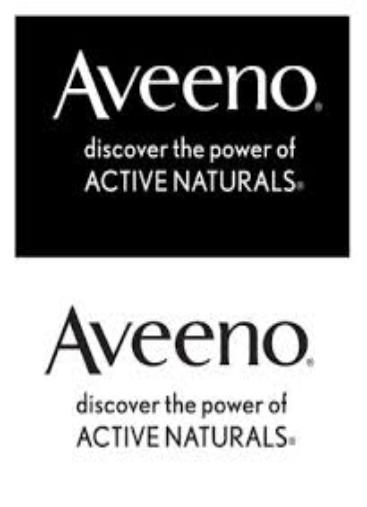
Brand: Aveeno
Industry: Necessities